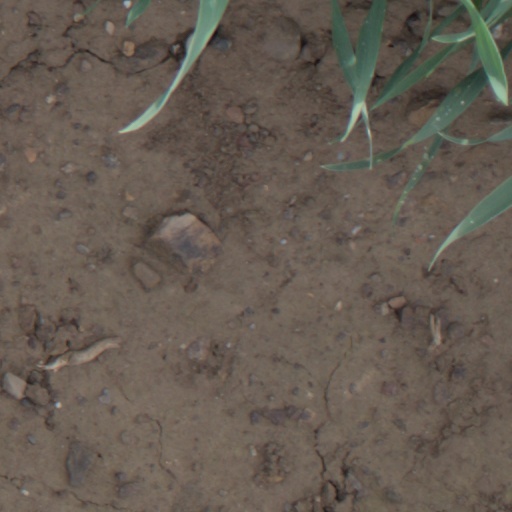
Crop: wheat